Radu Mihnea

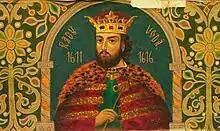

Radu Mihnea (1586 – 13 January 1626) was the voivode (prince) of Wallachia between September 1601 and March 1602, and again between March and May 1611, September 1611 and August 1616, and August 1620 and August 1623. He was also the voivode (prince) of Moldavia from 1616 to 1619 and 1623 to 1626. He was the illegitimate son of Mihnea Turcitul by Voica Bratcul.